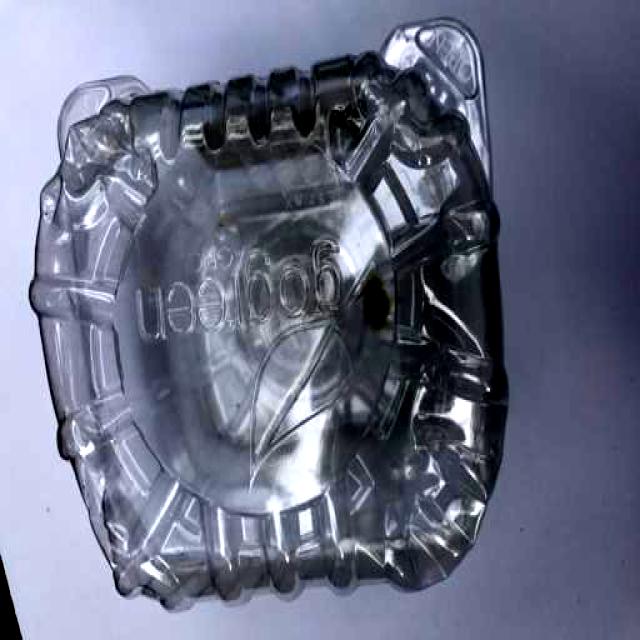
Label: Plastic